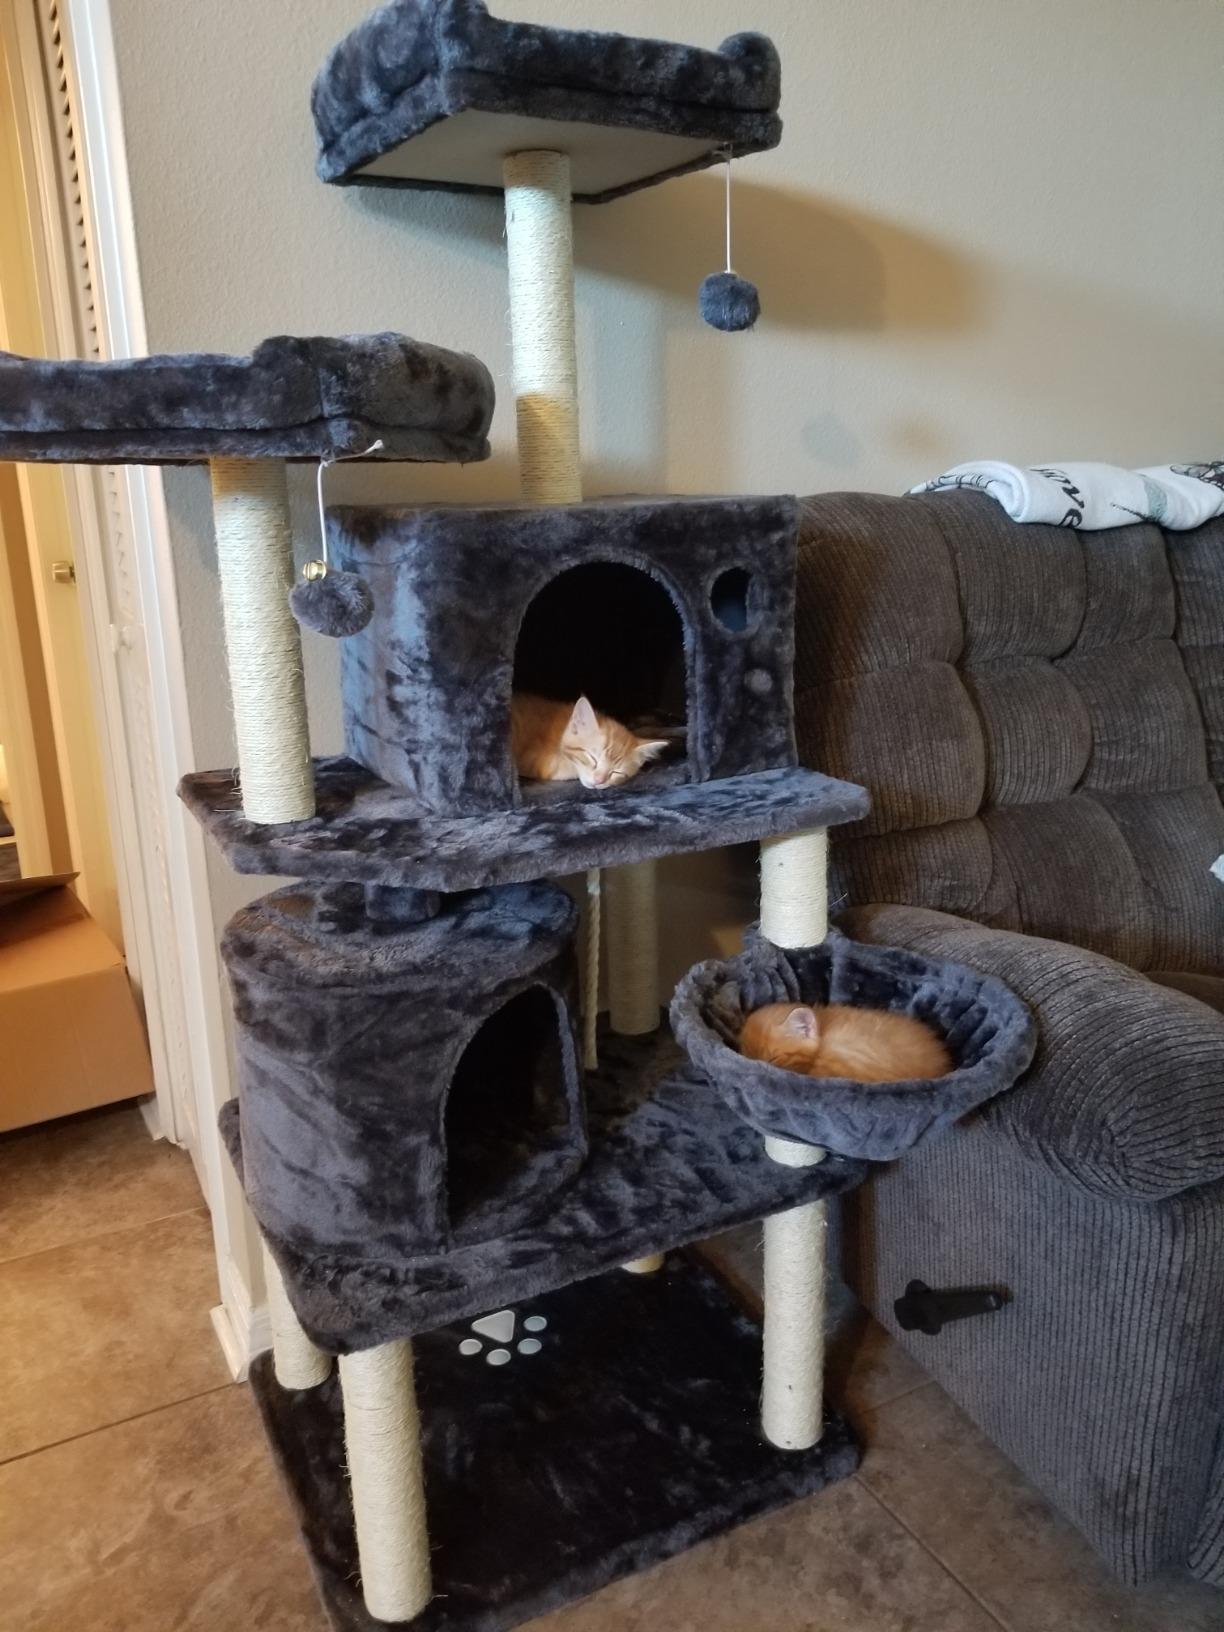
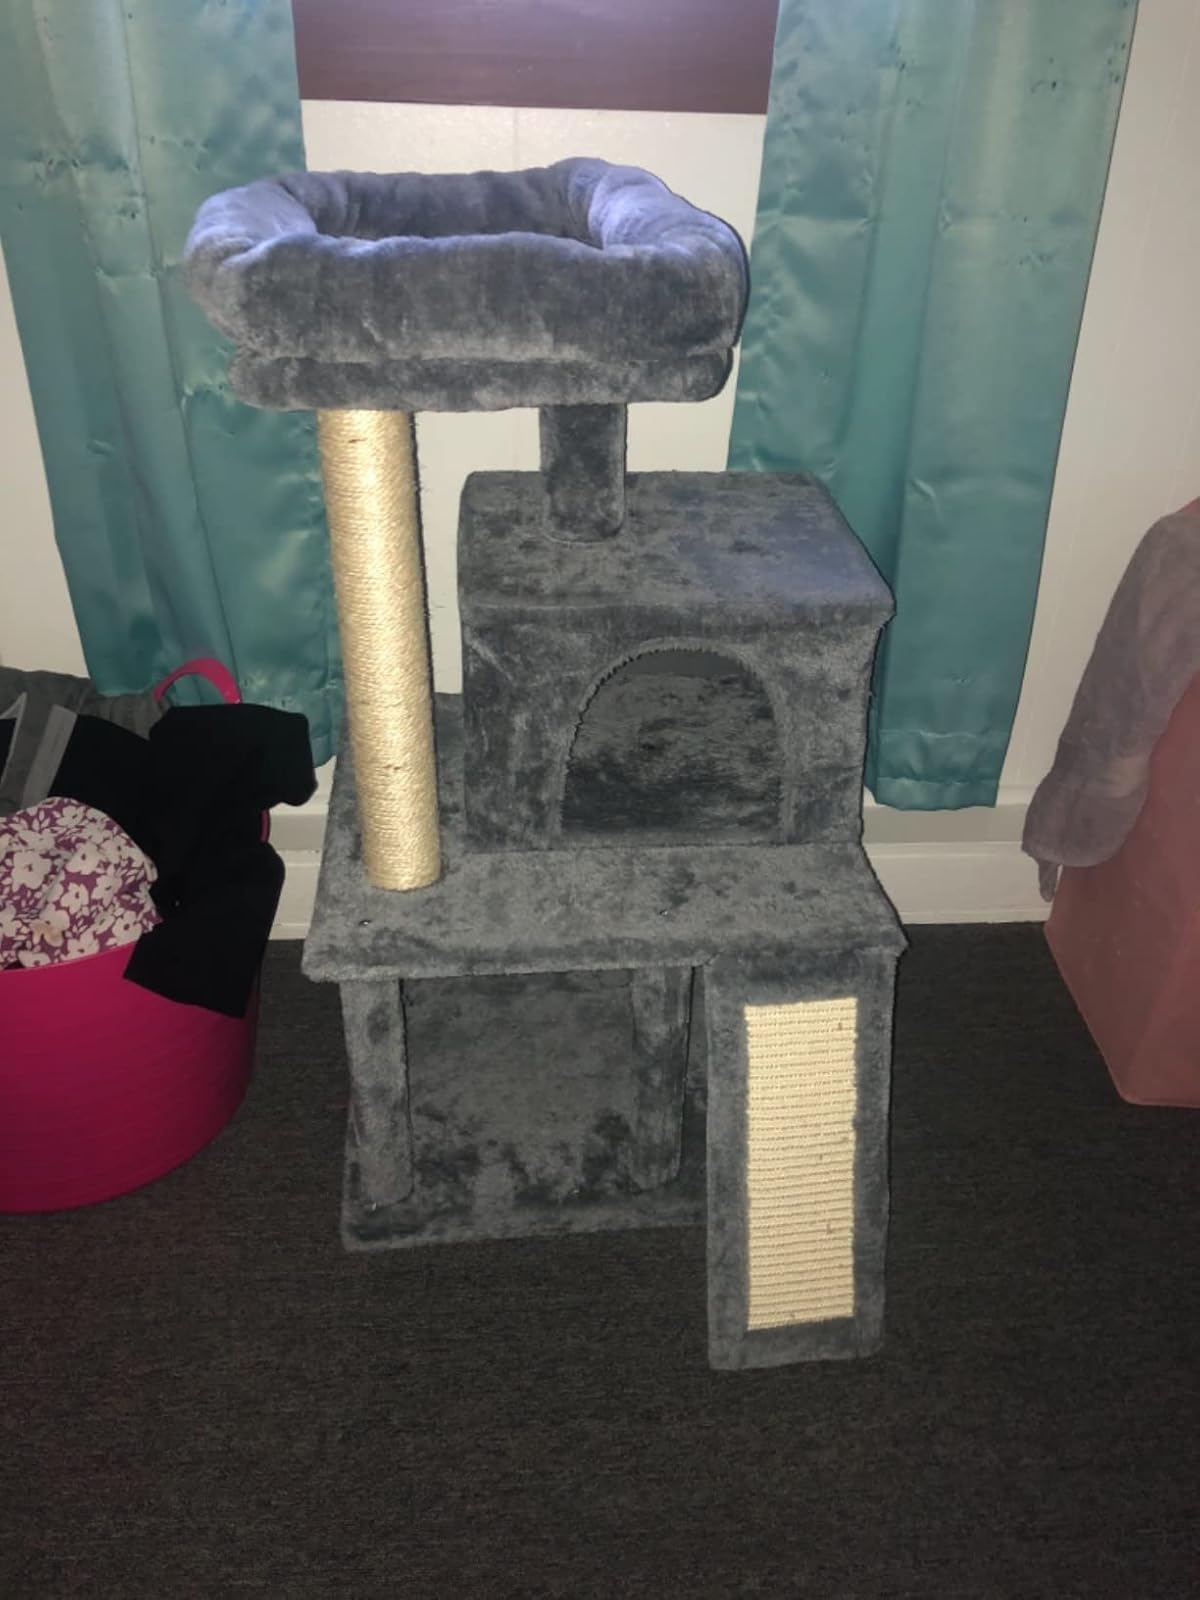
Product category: items_cat tree
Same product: no